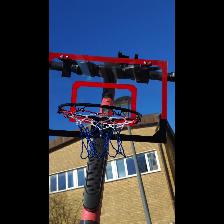
Label: NonHuman